Wolfram Eberhard

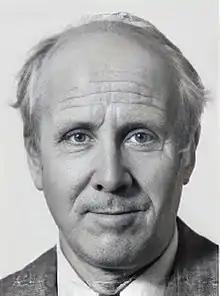
Wolfram Eberhard

Wolfram Eberhard (March 17, 1909 – August 15, 1989) was a professor of Sociology at the University of California, Berkeley focused on Western, Central and Eastern Asian societies.